Franciszek Gągor

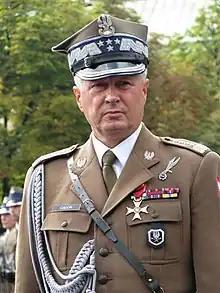
General Gągor during the Polish Armed Forces Day celebrations in Warsaw on 15 August 2008.

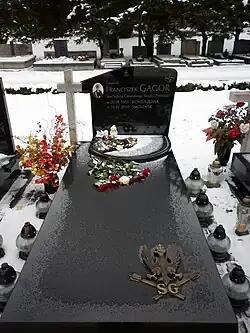
Grave of Franciszek Gągor at Military Powązki Cemetery, 2011

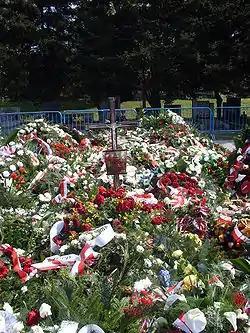
Grave of Franciszek Gągor after burial

Franciszek Gągor (8 September 1951 – 10 April 2010) was a Polish general, Chief of the General Staff of the Polish Armed Forces between 2006 and 2010.